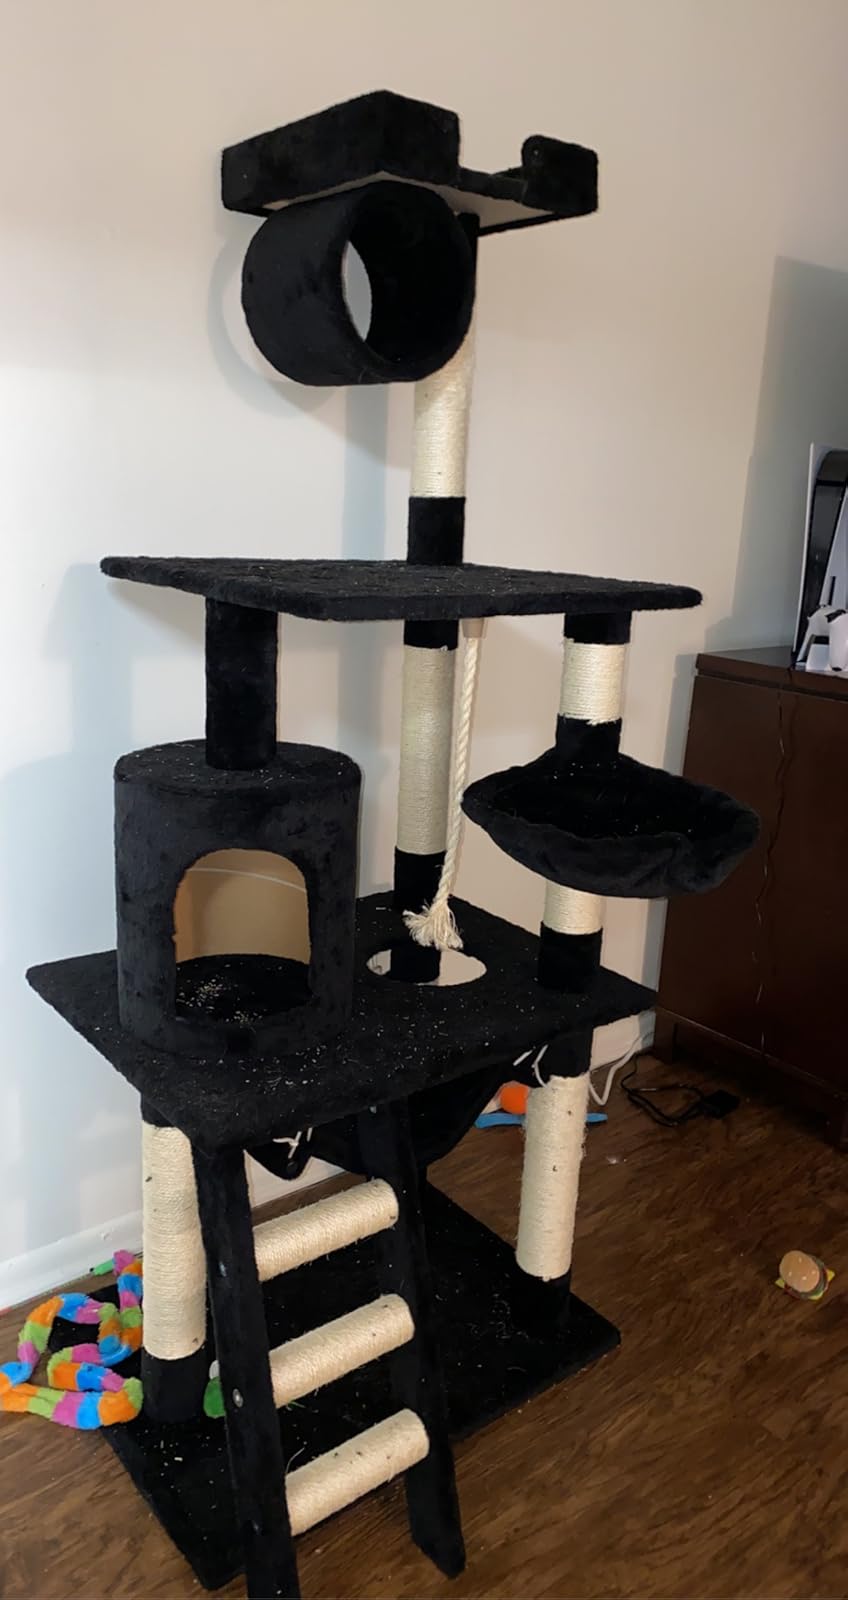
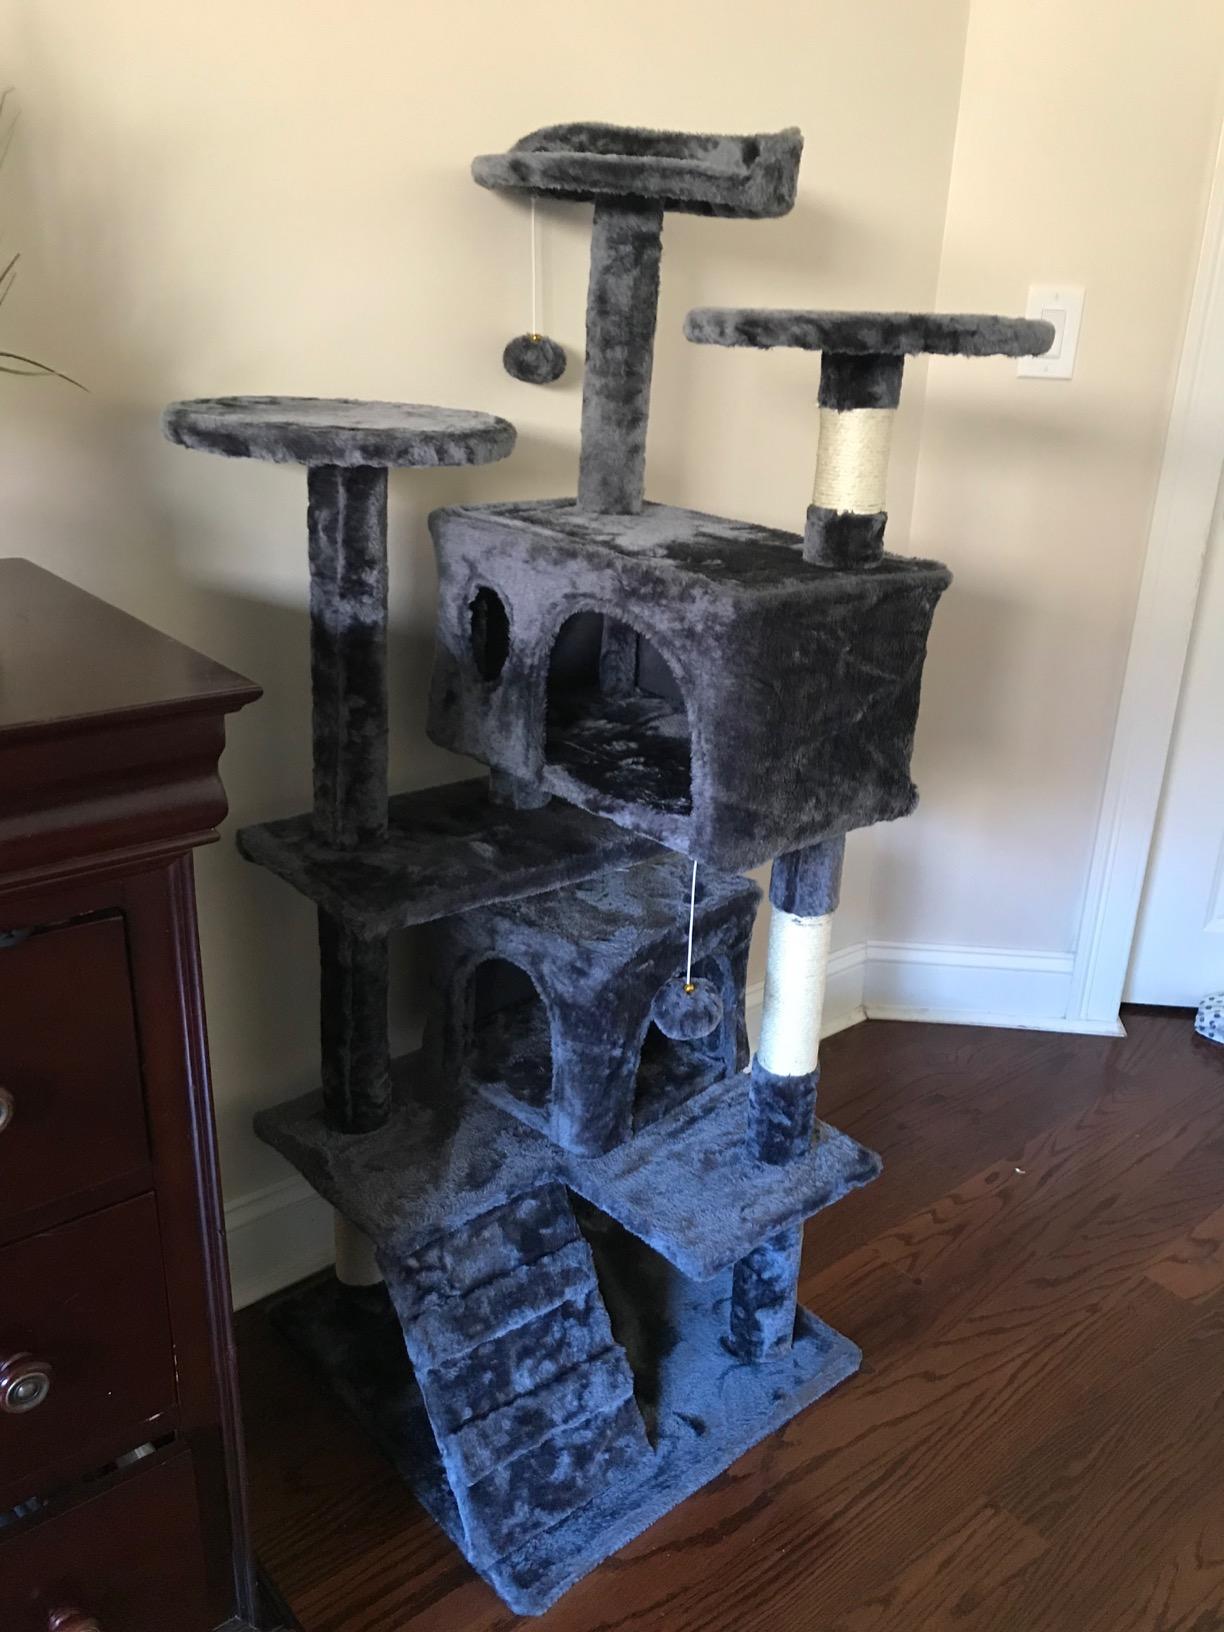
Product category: items_cat tree
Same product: no